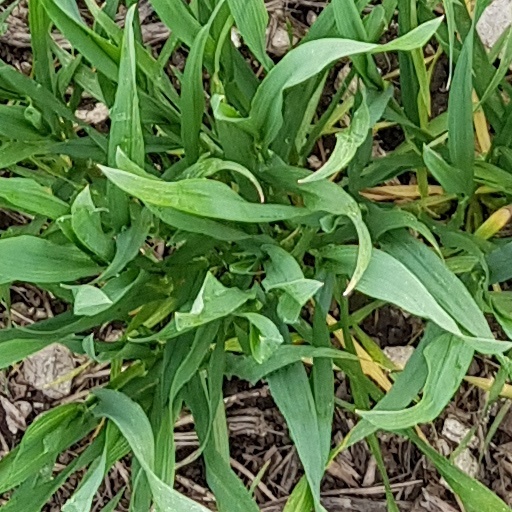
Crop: wheat